Songs for Swingin' Sellers

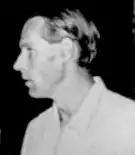
George Martin moved into comedy records as an "act of desperation"

After being promoted to head of Parlophone Records in 1955, George Martin began to shift the label, a subsidiary of EMI, away from the classical music and original cast recordings it had focused on before. Martin felt unable to compete against the American catalogues that his larger rivals His Master's Voice and Columbia released and later explained "I knew I had to make a mark in some way... ...and the way I chose was to go into comedy, because no one was doing it. People were doing it in the States – Stan Freberg, Bob Newhart — but there was nothing in England to speak of. And it seemed to work". Martin was aided by the contemporary success of radio comedy and believed "comedy records succeeded because sound dominated in the days before television got its grip on people". He was dispirited when the BBC radio comedy stars the Goons left Parlophone for Decca after their cover of "Unchained Melody" was blocked from release by the song's publishers, but he achieved a breakthrough in 1957 when he worked with Peter Sellers again; Sellers' comic recording of "Any Old Iron", a music hall song given a satirical skiffle arrangement and sung in the voice of "The Goon Show" character Willium "Mate" Cobblers, reached number 17 on the UK Singles Chart. Recognising that Sellers was capable of "a daydreaming form of humour which could be amusing and seductive without requiring the trigger of a live audience", Martin pitched a full album to EMI. The management were reluctant, doubting the commercial viability of a full-length studio comedy record. They agreed only to a compromise: that "The Best of Sellers" be made at a reduced production budget for release as a 10-inch LP rather than a standard 12-inch. The album's tongue-in-cheek title proved apt when it became a number three hit. Subsequently, Martin was asked to make a second album with Sellers by the same people who had denigrated the idea of the first, something he considered "a kind of accolade, which recognised Parlophone as the label for humorous people" according to biographer Ken Womack.